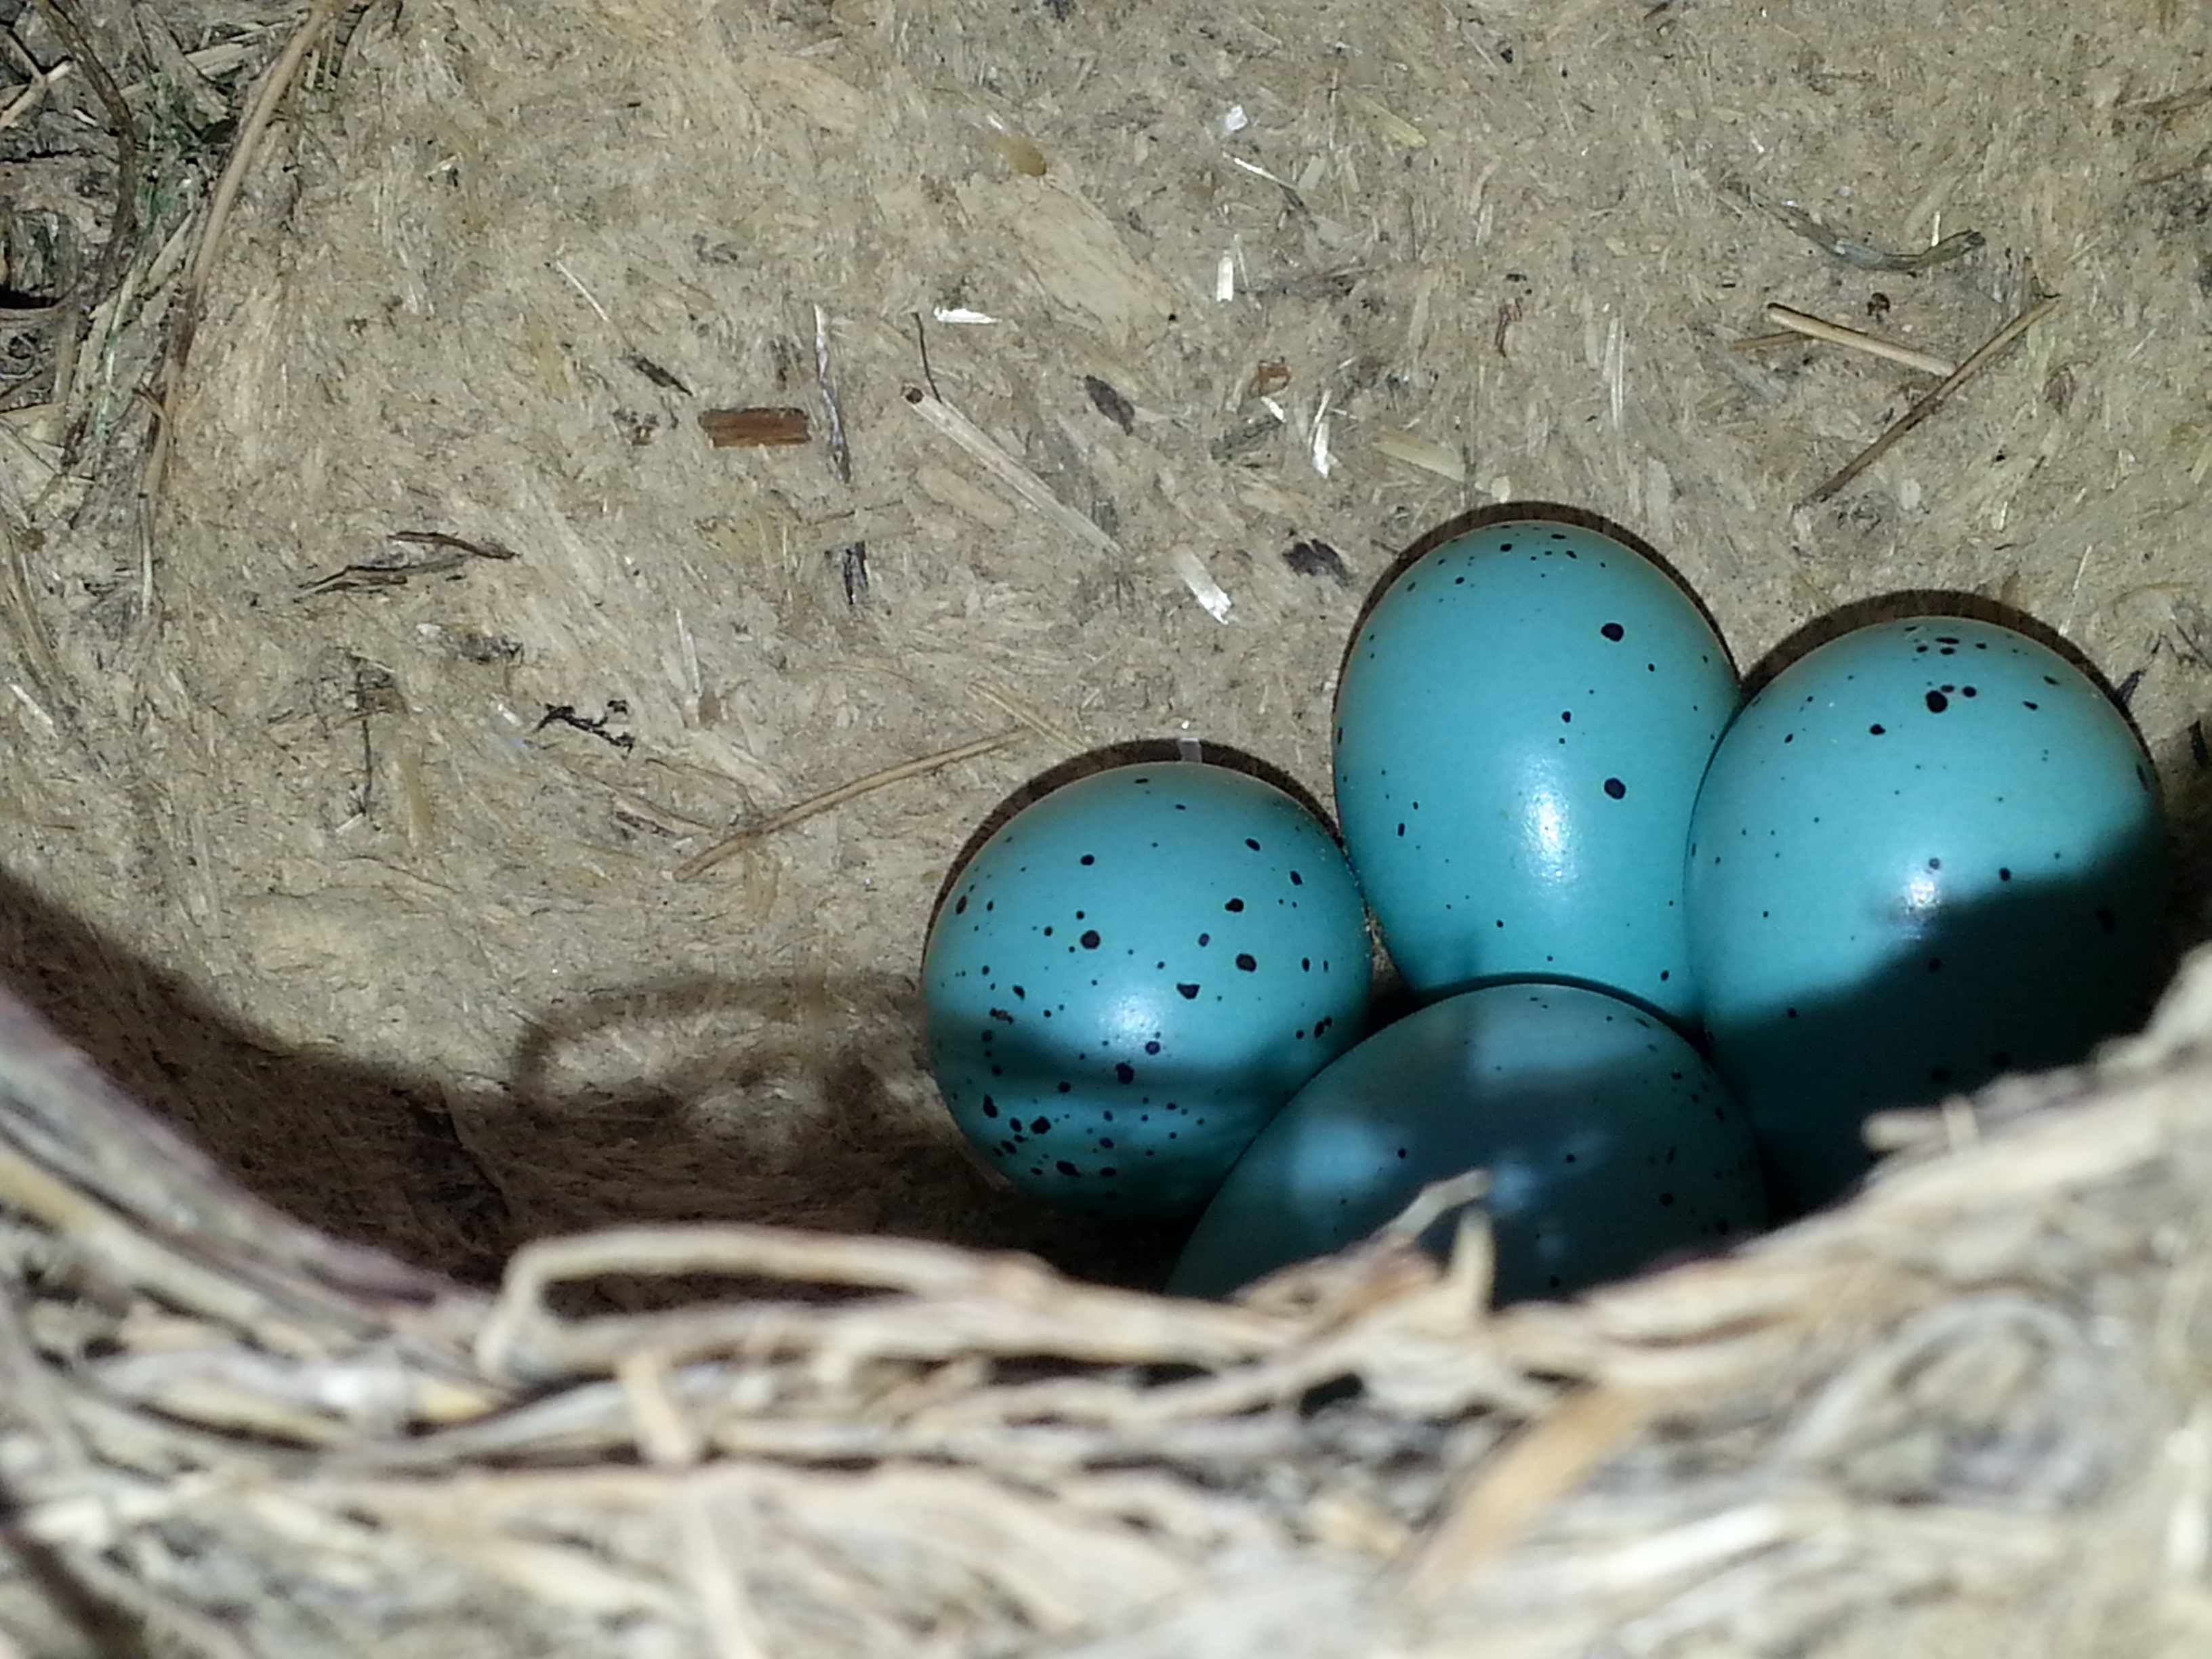
tree, nature, green, color, care, blue, egg, life, close up, birds, eggs, nest, sparrows, macro photography, huevecillos, incubate